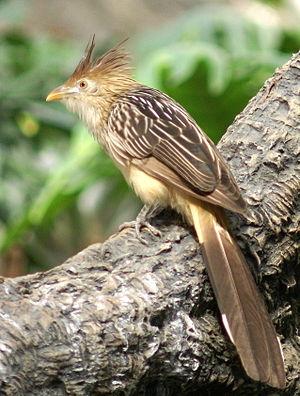
Le Guira cantara ou Guira est une espèce d'oiseaux de la famille des cuculidés, proche parents des anis.